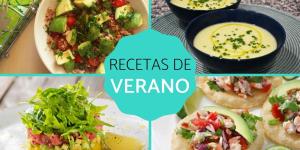
comidas de verano frias y saludables